Gary DiSarcina

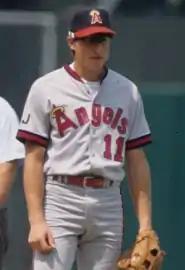
DiSarcina with the Angels in 1992

A former shortstop who stood tall and weighed , DiSarcina was raised in Billerica, Massachusetts, and attended the University of Massachusetts Amherst. In 1987, he played collegiate summer baseball with the Harwich Mariners of the Cape Cod Baseball League. He was drafted by the California Angels in the sixth round of the 1988 Major League Baseball draft.